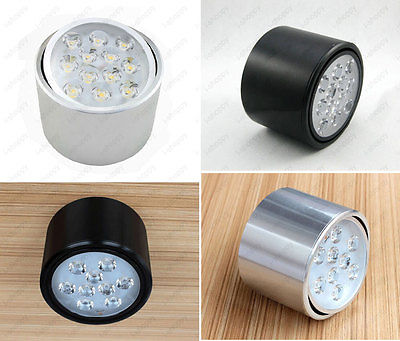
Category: lamp